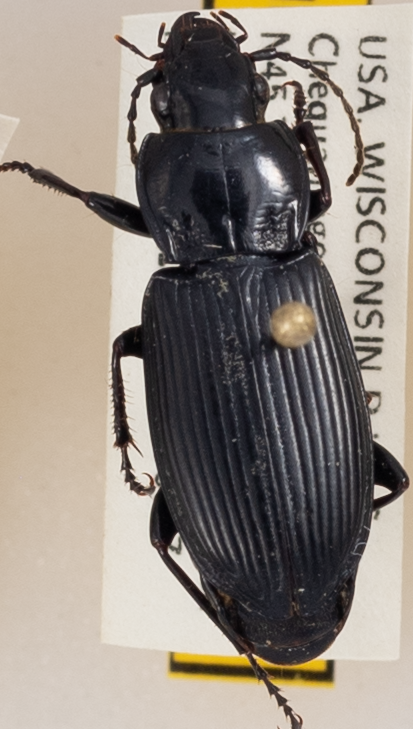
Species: Pterostichus melanarius melanarius
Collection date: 2019-09-17
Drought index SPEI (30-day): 0.71
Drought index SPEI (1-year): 2.09
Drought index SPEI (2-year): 1.604